Antoine Chappey

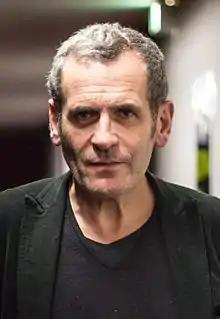
Chappey in 2013

Antoine Chappey (born 1960) is a French actor. He has appeared in over 80 films and television shows since 1989. He starred in the film "Nelly", which was screened in the Un Certain Regard section at the 2004 Cannes Film Festival.